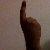
The image shows a hand gesture representing the number 1 in Indian Sign Language.